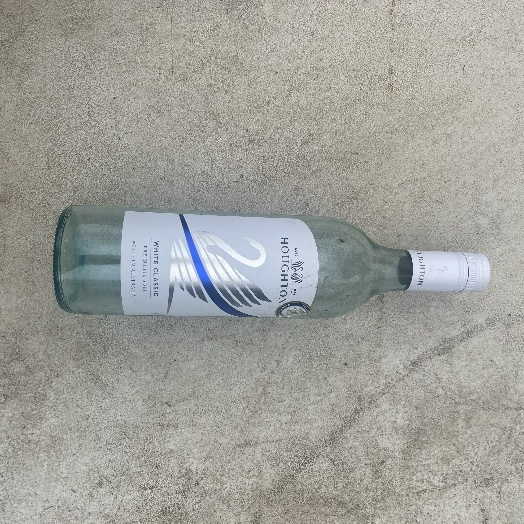
Label: Glass